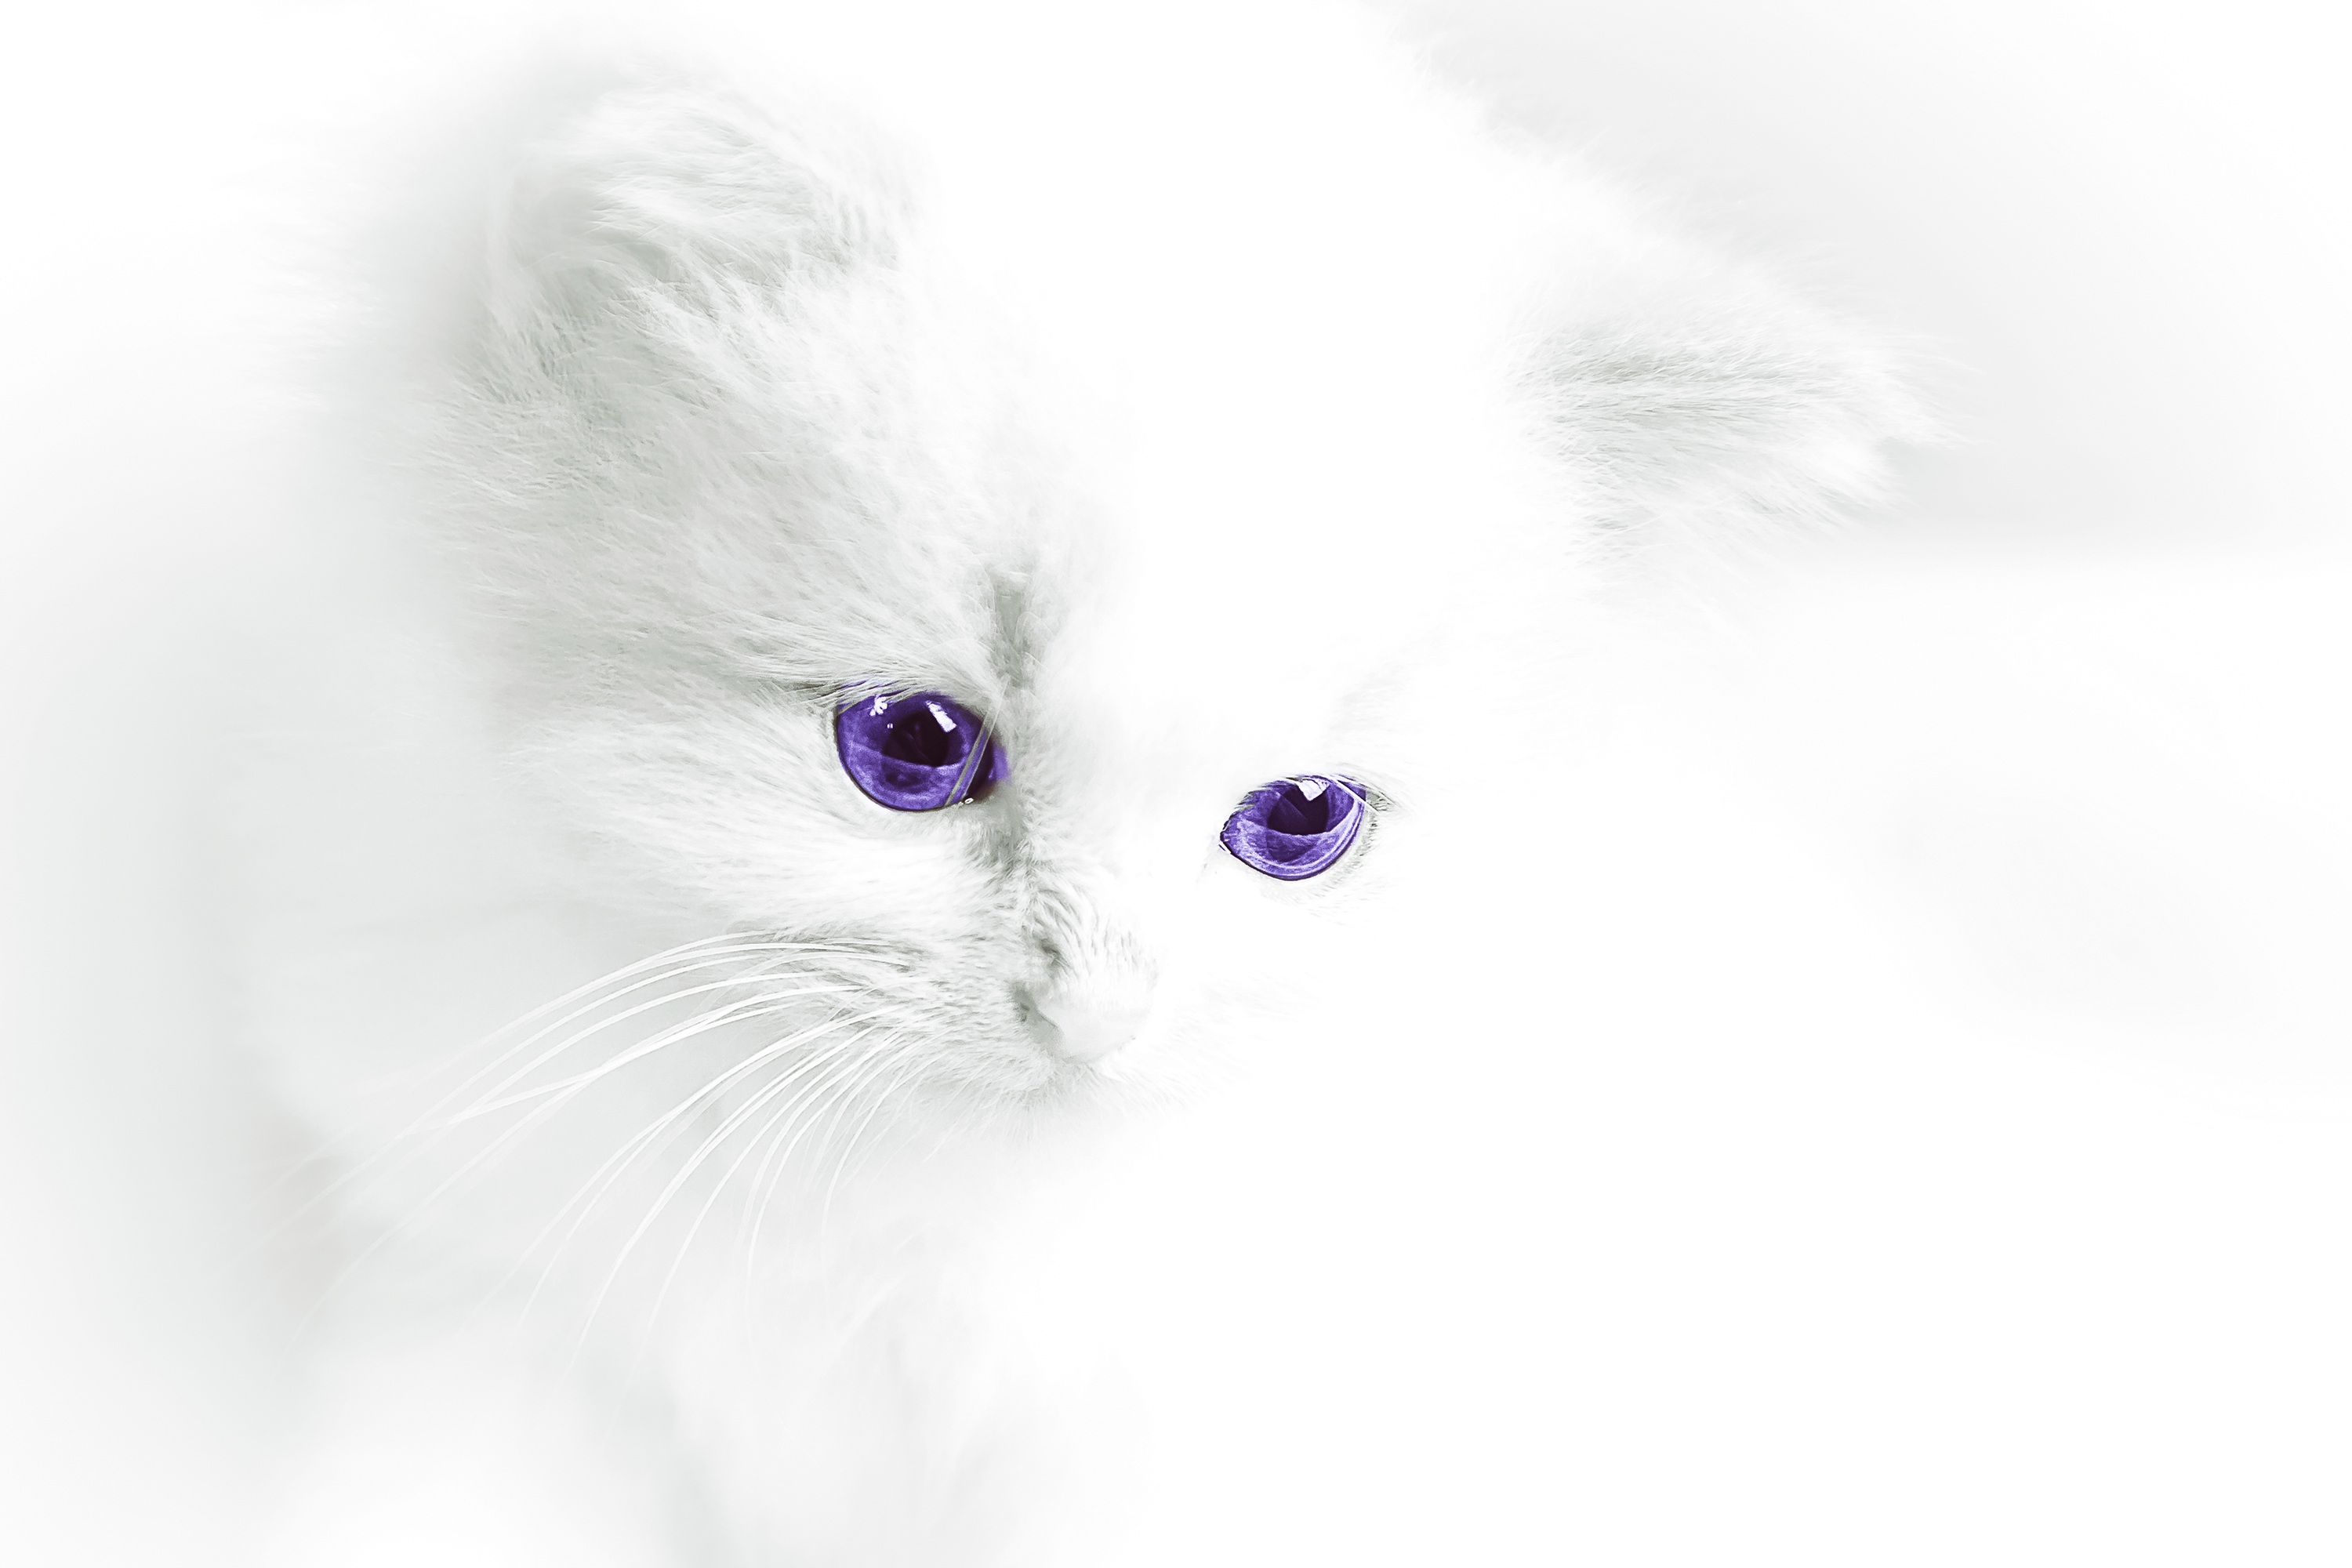
white, sweet, kitten, cat, mammal, playful, nose, whiskers, animals, vertebrate, mieze, domestic cat, young animal, cat's eyes, white cat, cat baby, hands help, small to medium sized cats, cat like mammal